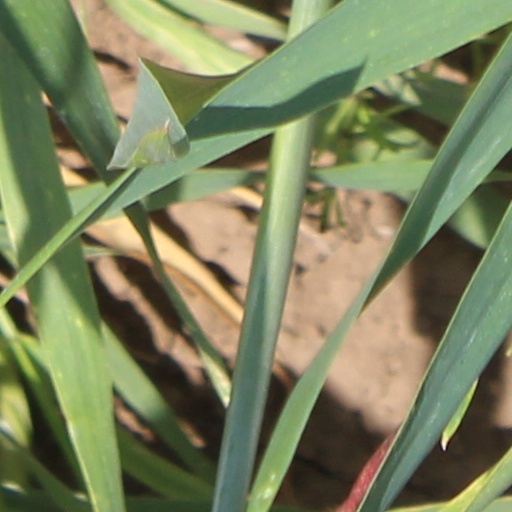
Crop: wheat